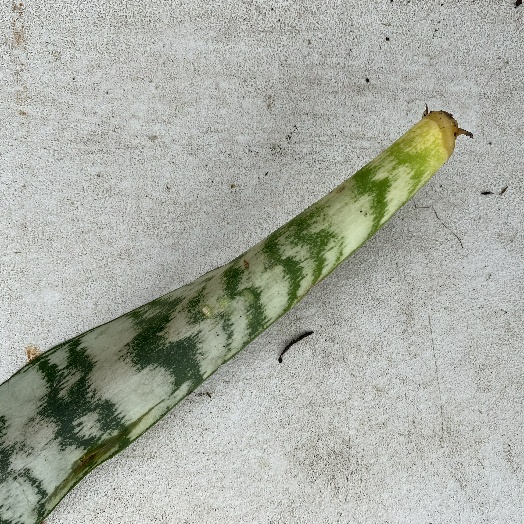
Label: generalcompost